Government of Macedonia (ancient kingdom)

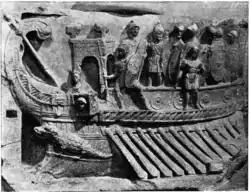
A Roman naval bireme depicted in a relief from the Temple of Fortuna Primigenia in Praeneste (Palastrina), which was built ; Museo Pio-Clementino, Vatican Museums

The royal pages were adolescent boys and young men conscripted from aristocratic households and serving the kings of Macedonia perhaps from the reign of Philip II onward, although more solid evidence for their presence in the royal court dates to the reign of Alexander the Great. Royal pages played no direct role in high politics and were conscripted as a means to introduce them to political life. After a period of training and service, pages were expected to become members of the king's companions and personal retinue. During their training, pages were expected to guard the king as he slept, supply him with horses, aid him in mounting his horse, accompany him on royal hunts, and serve him during (i.e. formal drinking parties). While conscripted pages would have looked forward to a lifelong career at court or even a prestigious post as a governor, they can also be regarded as hostages held by the royal court in order to ensure the loyalty and obedience of their aristocratic fathers. The abusive punishment of pages, such as flogging, carried out by the king at times, led to intrigue and conspiracy against the Crown, as did the frequent homosexual relations between the pages and the elite, sometimes with the king. Although there is little evidence for royal pages throughout the Antigonid period, it is known that a group of them fled with Perseus of Macedon to Samothrace following his defeat by the Romans in 168 BC.